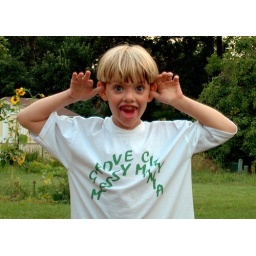
Kyle's funny face -- in our backyard in front of our weedpatch... I mean flower beds.